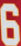
Number: 6